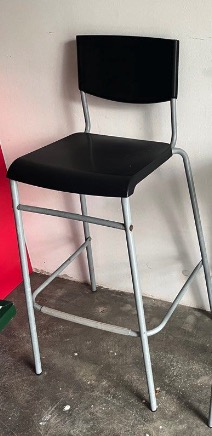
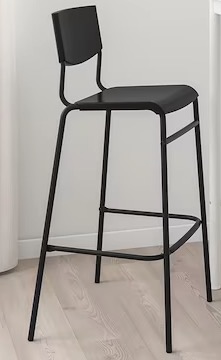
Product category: stool
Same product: no